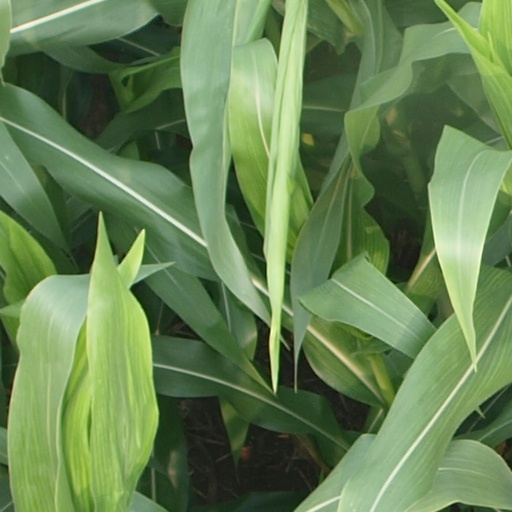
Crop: maize; corn